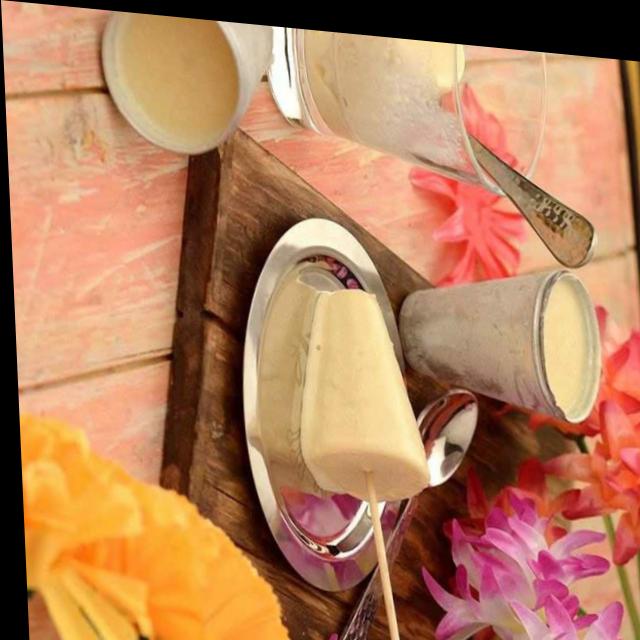
Dish: kulfi